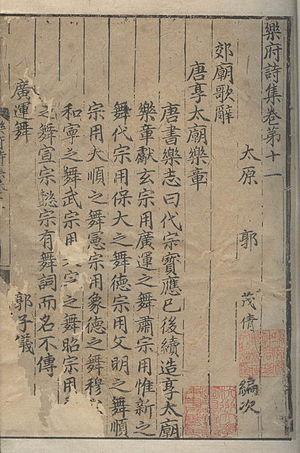
Le yuefu est un genre poétique chinois, apparu sous la dynastie Han. Les yuefu sont originellement des chansons populaires avant d'être un genre pratiqué par les lettrés.